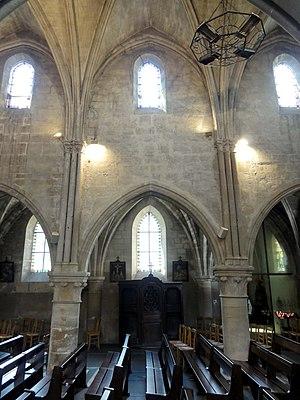
Nef, 2e travée, élévation sud.
L'église Saint-Ouen est une église catholique paroissiale située à Saint-Ouen-l'Aumône, dans le Val-d'Oise, en France. Elle succède à une chapelle, qui a été bâtie à la fin du VIIᵉ siècle ou au début du VIIIᵉ siècle pour commémorer le passage du cortège funéraire de saint Ouen vers sa ville épiscopale de Rouen, en 686. La chapelle est reconstruite pendant la première moitié du XIIᵉ siècle dans le style roman. Seul le portail occidental en subsiste. Le reste de la chapelle est reconstruite pour une nouvelle fois à partir de la fin du XIIᵉ, et jusqu'au milieu du XIIIᵉ siècle. Les dimensions sont modestes, car Saint-Ouen de Saint-Ouen-l'Aumône n'est pas encore une paroisse jusqu'à l'achèvement de la chapelle, qui devient alors église paroissiale. La nef et les bas-côtés sont voûtés d'ogives pendant la première moitié du XVIᵉ siècle dans le style gothique flamboyant. Les chapelles au nord et au sud de la façade paraissent aussi flamboyantes, mais ne datent que du XIXᵉ siècle.